List of animation studios owned by Warner Bros. Discovery

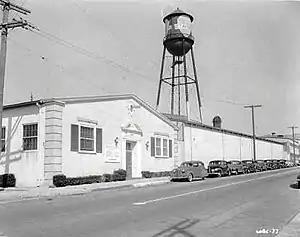
Warner Bros. Cartoons studio, part of the Old Warner Bros. Studio

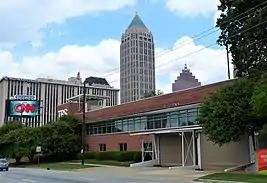
Outside of the Williams Street studio.

Warner Bros. Discovery has owned and operated several animation studios since its founding on February 10, 1972 as WarnerMedia, before merging with Discovery, Inc. on April 8, 2022, including its flagship feature animation studio Warner Bros. Animation through Warner Bros. Entertainment that claims heritage from this original studio.